Crass

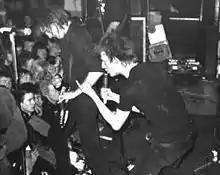
Crass, 1981; N. A. Palmer (left) and Steve Ignorant pictured at Digbeth Civic Hall, Birmingham

In 1979 the band released their second album, "Stations of the Crass", financed with a loan from Poison Girls, a band with whom they regularly appeared. This was a double album, with three sides of new material and a fourth side recorded live at the Pied Bull in Islington.